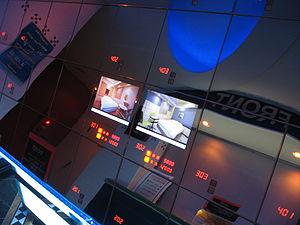
Un love hotel est, au Japon, un type d'hôtels que l’on peut réserver à l’heure ou à la nuit, offrant de l'intimité et de la discrétion pour des couples afin d'avoir des relations sexuelles.